Question: How many frisbys are there?
Tambaya: Frisbys nawa ne a wurin?
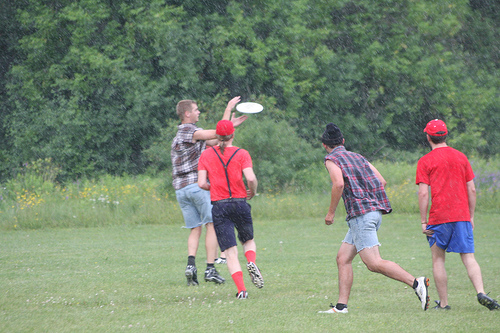
Answer: One.
Amsa: Ɗaya.